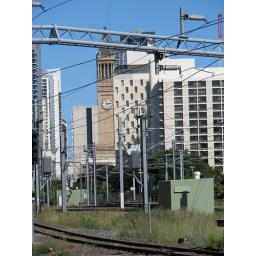
A clock tower in Brisbane